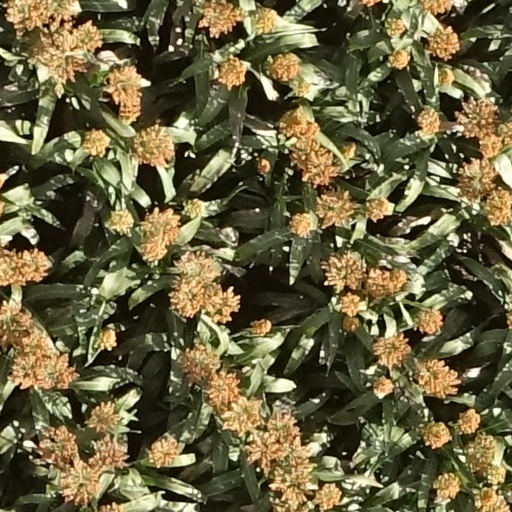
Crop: sorghum